Bartolomeo Campagnoli

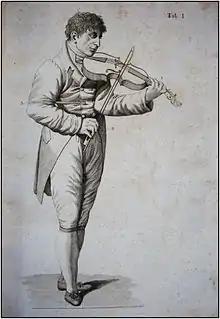
"Nouvelle Méthode", illustration.

Bartolomeo Campagnoli (September 10, 1751 – November 6, 1827) was an Italian violinist and composer.